Wladimir Klitschko

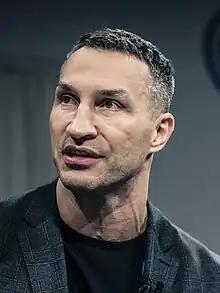
Klitschko in 2023

Wladimir Klitschko (born 25 March 1976) is a Ukrainian former professional boxer who competed from 1996 to 2017. He held multiple heavyweight world championships between 2000 and 2015, including unified titles between 2008 and 2015. During this time he also held the International Boxing Organization (IBO) and "Ring" magazine titles.